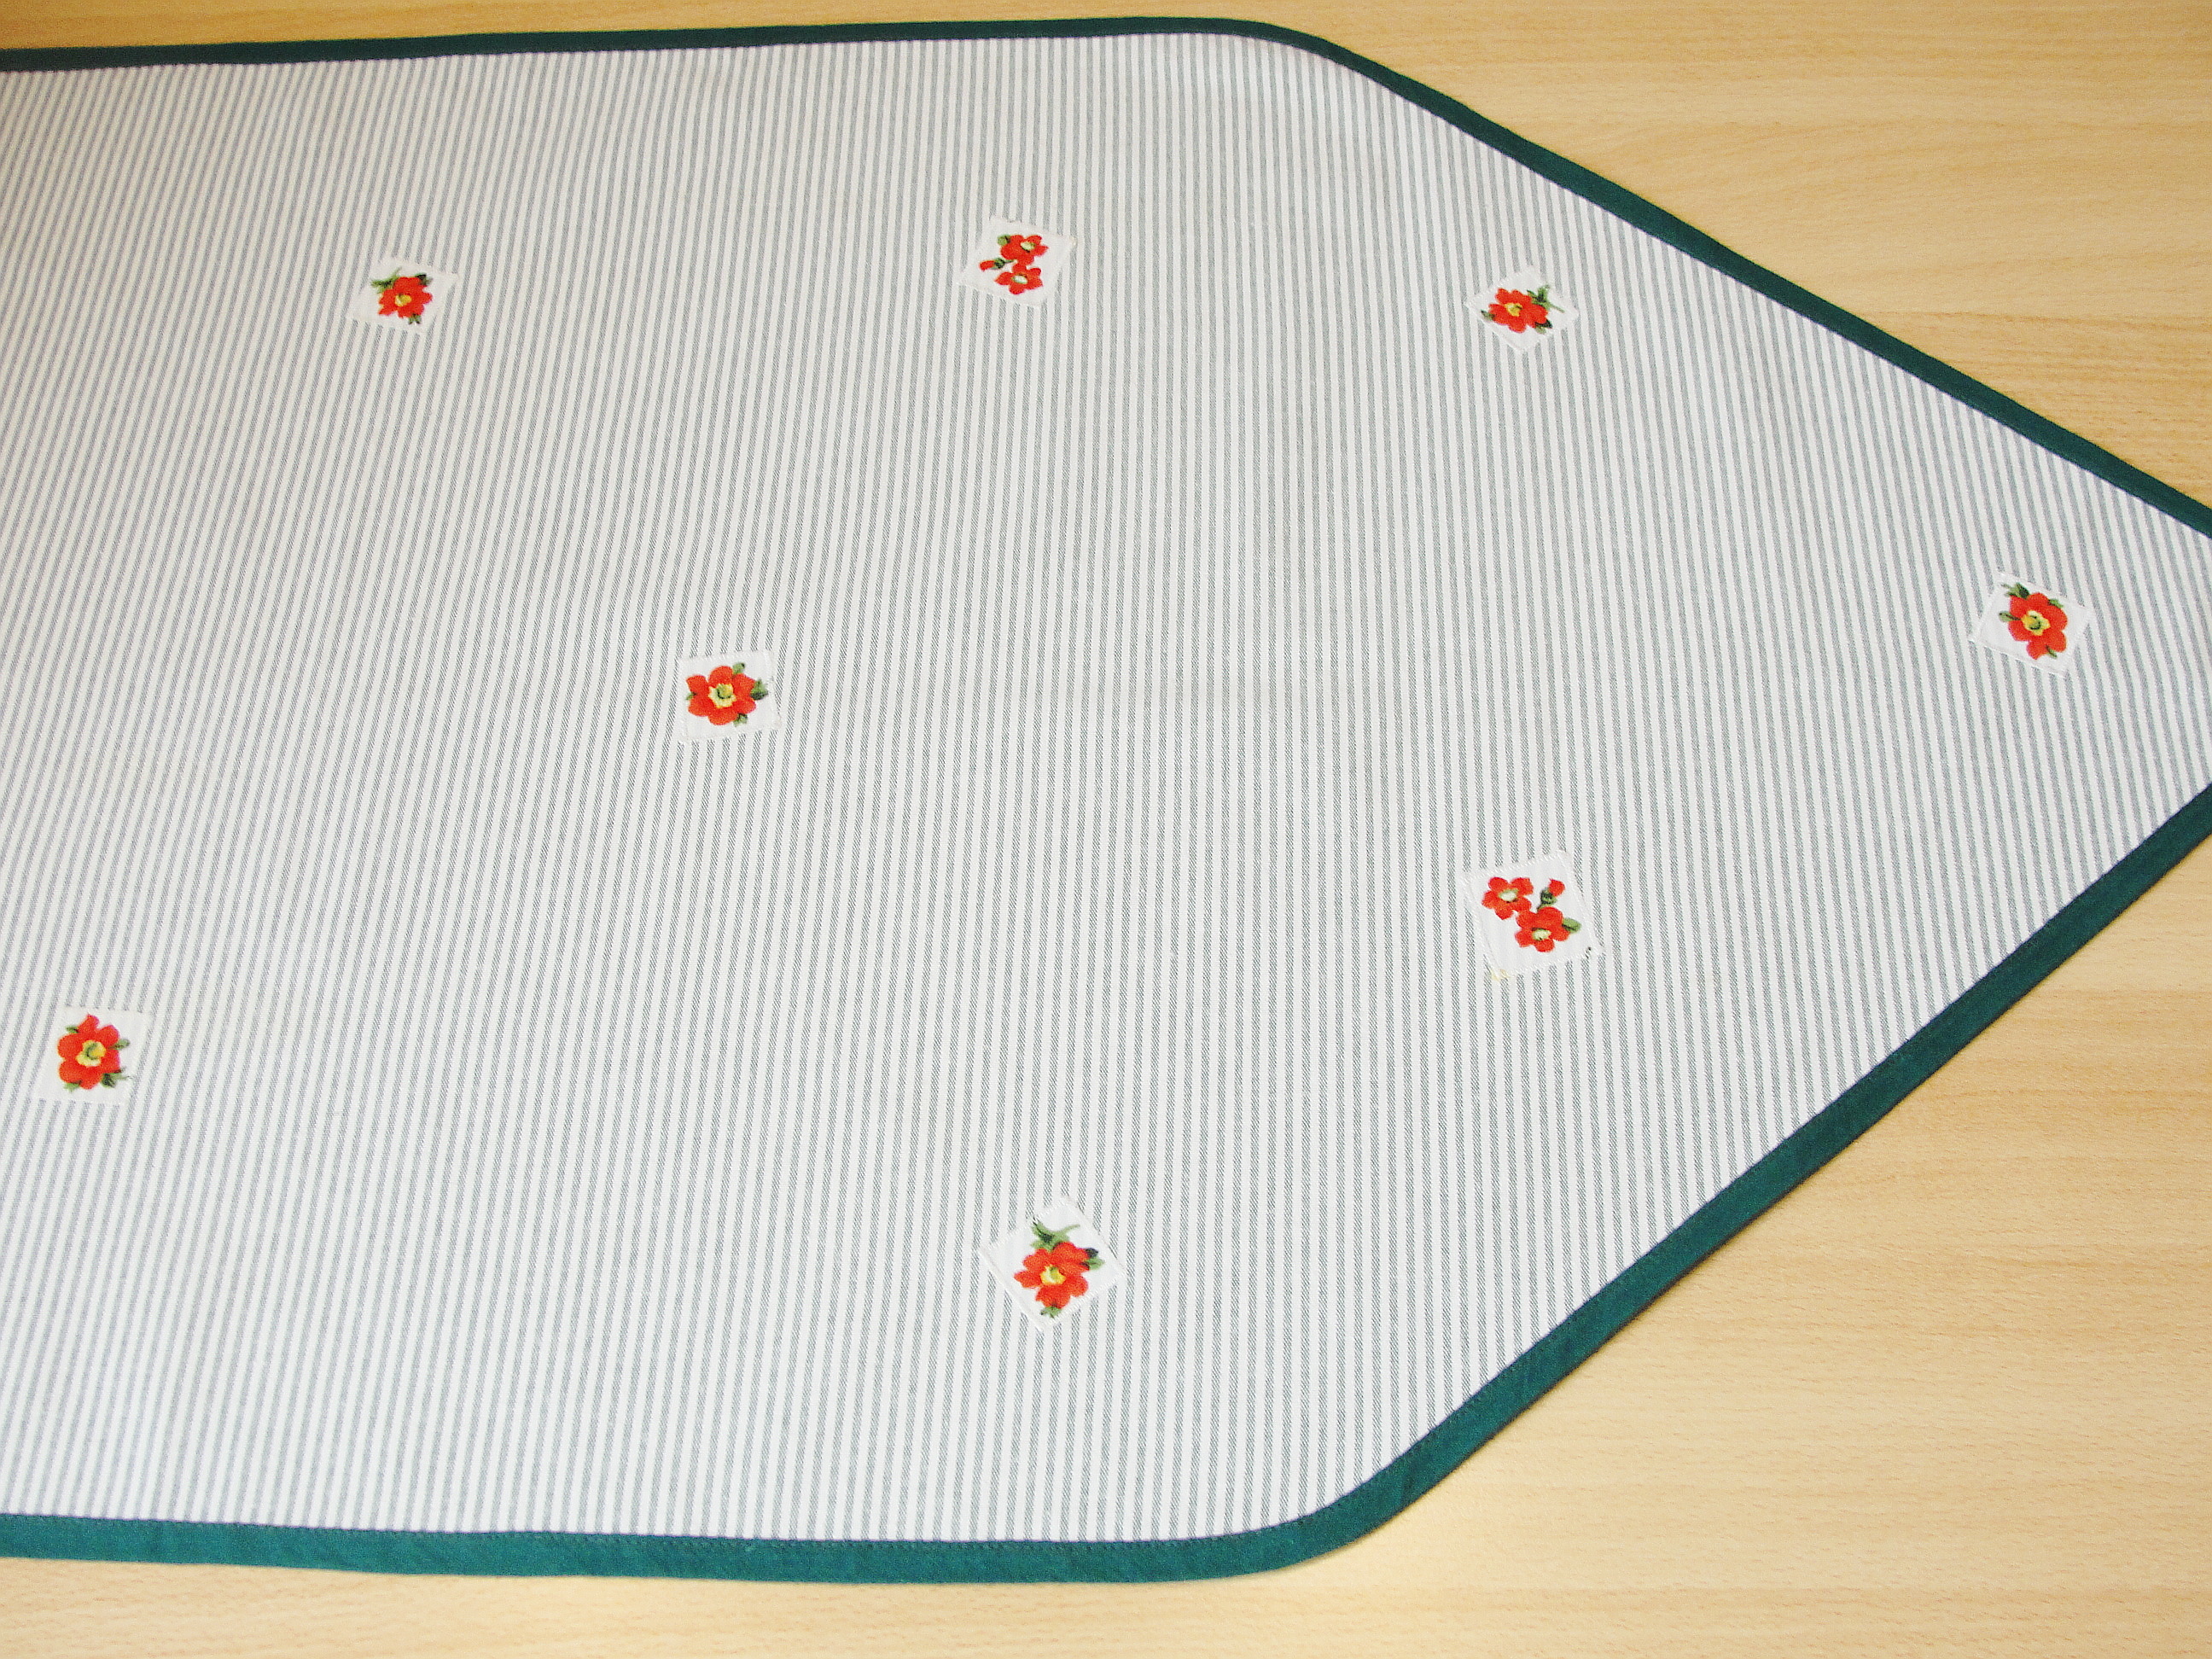
crocheted, textile, material, line, area, font, product, angle, rectangle